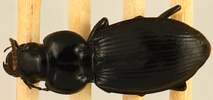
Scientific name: Cyclotrachelus sodalis
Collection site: University of Kansas Field Station NEON (UKFS), plot UKFS_002